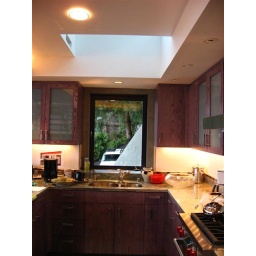
kitchen w/ glass floor above